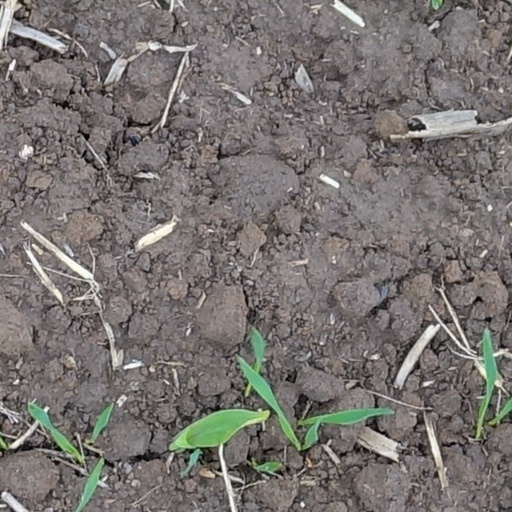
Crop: wheat